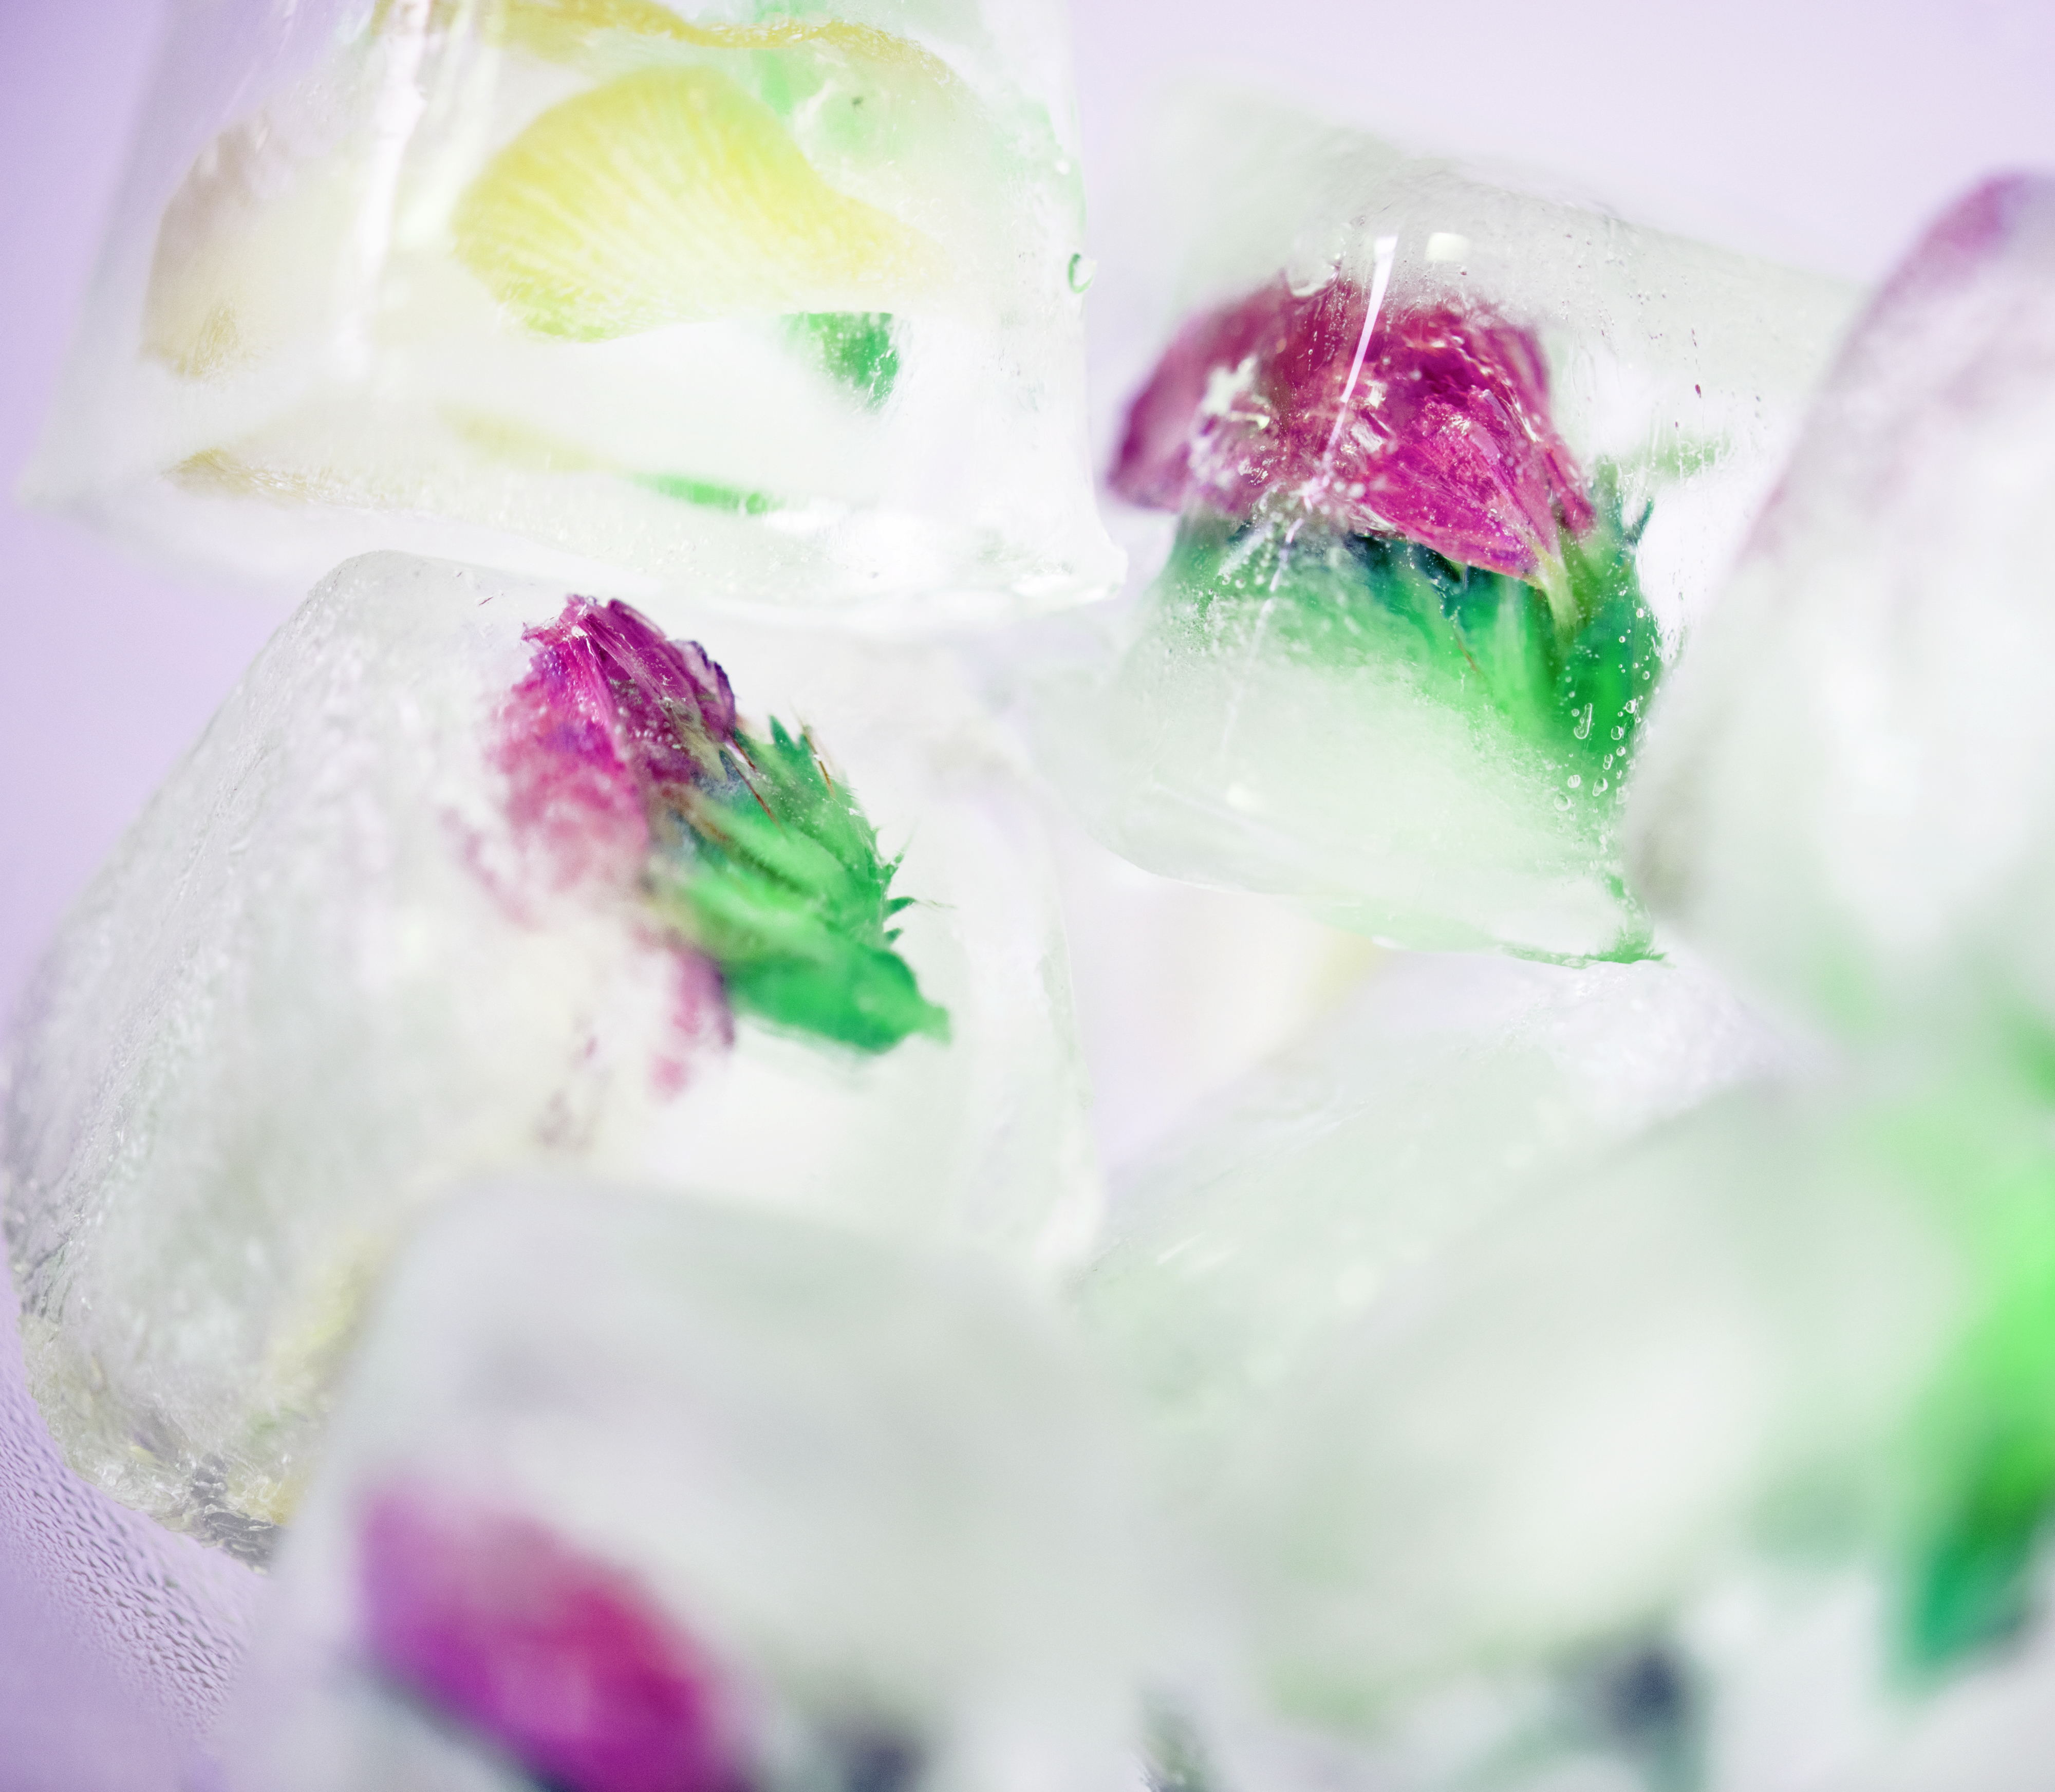
abstract, background, beautiful, closeup, cold, colorful, cool, creative, crystal, cube, detail, drink, edible, floral, flower, freeze, fresh, freshness, frost, frozen, ice, iced, icy, isolated, limonium, petal, sweetness